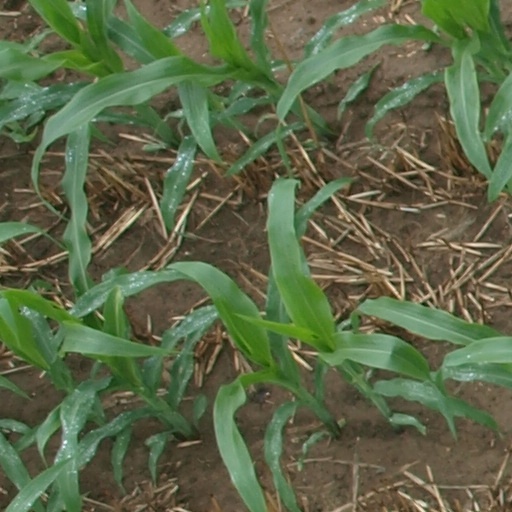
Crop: maize; corn